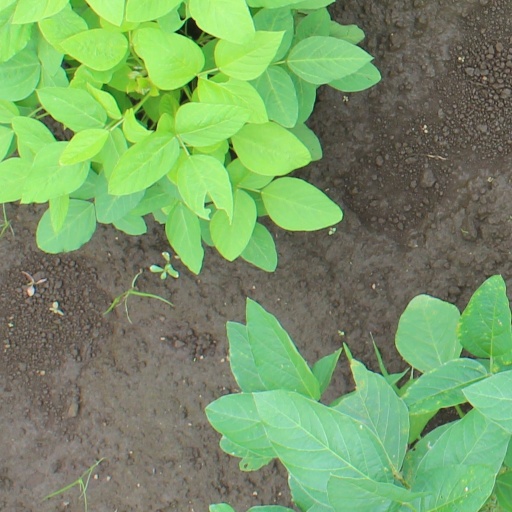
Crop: soybean